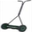
Label: lawn_mower